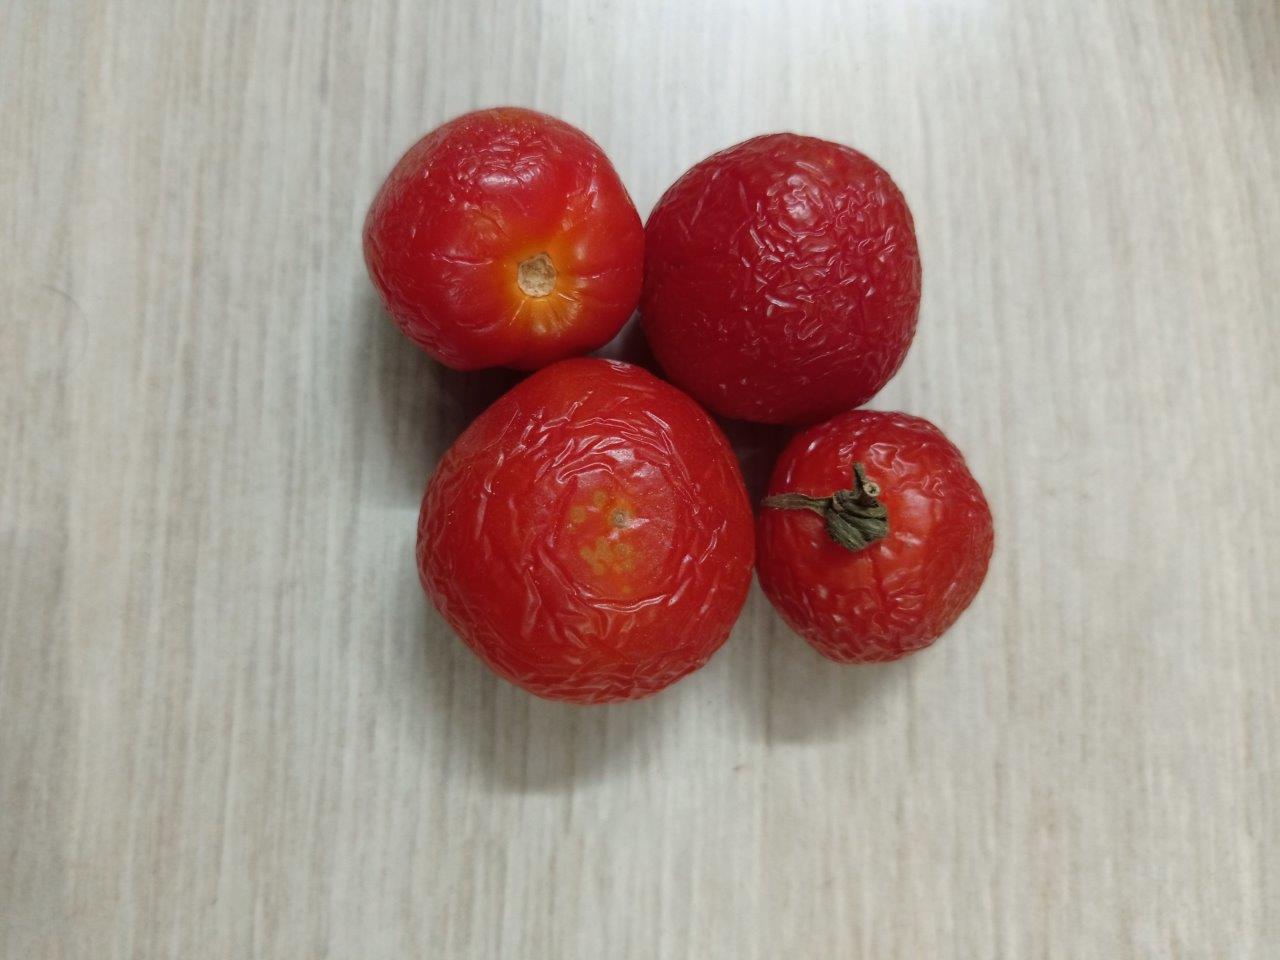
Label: Rotten